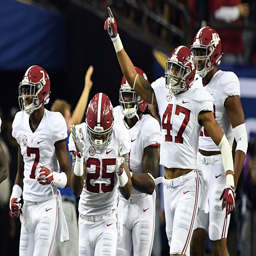
american football team running back person celebrates a touchdown with teammates during the second quarter of the college football game against american football team .